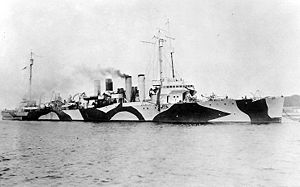
Destroyere for baser-aftalen / Baggrund
USS Caldwell
Destroyere for baser-aftalen mellem De Forenede Stater og Storbritannien den 2. september 1940 overførte 50 destroyere fra USA til Storbritannien til gengæld for rettigheder på britiske landbesiddelser. Destroyerne blev alle opkaldt efter britiske byer.